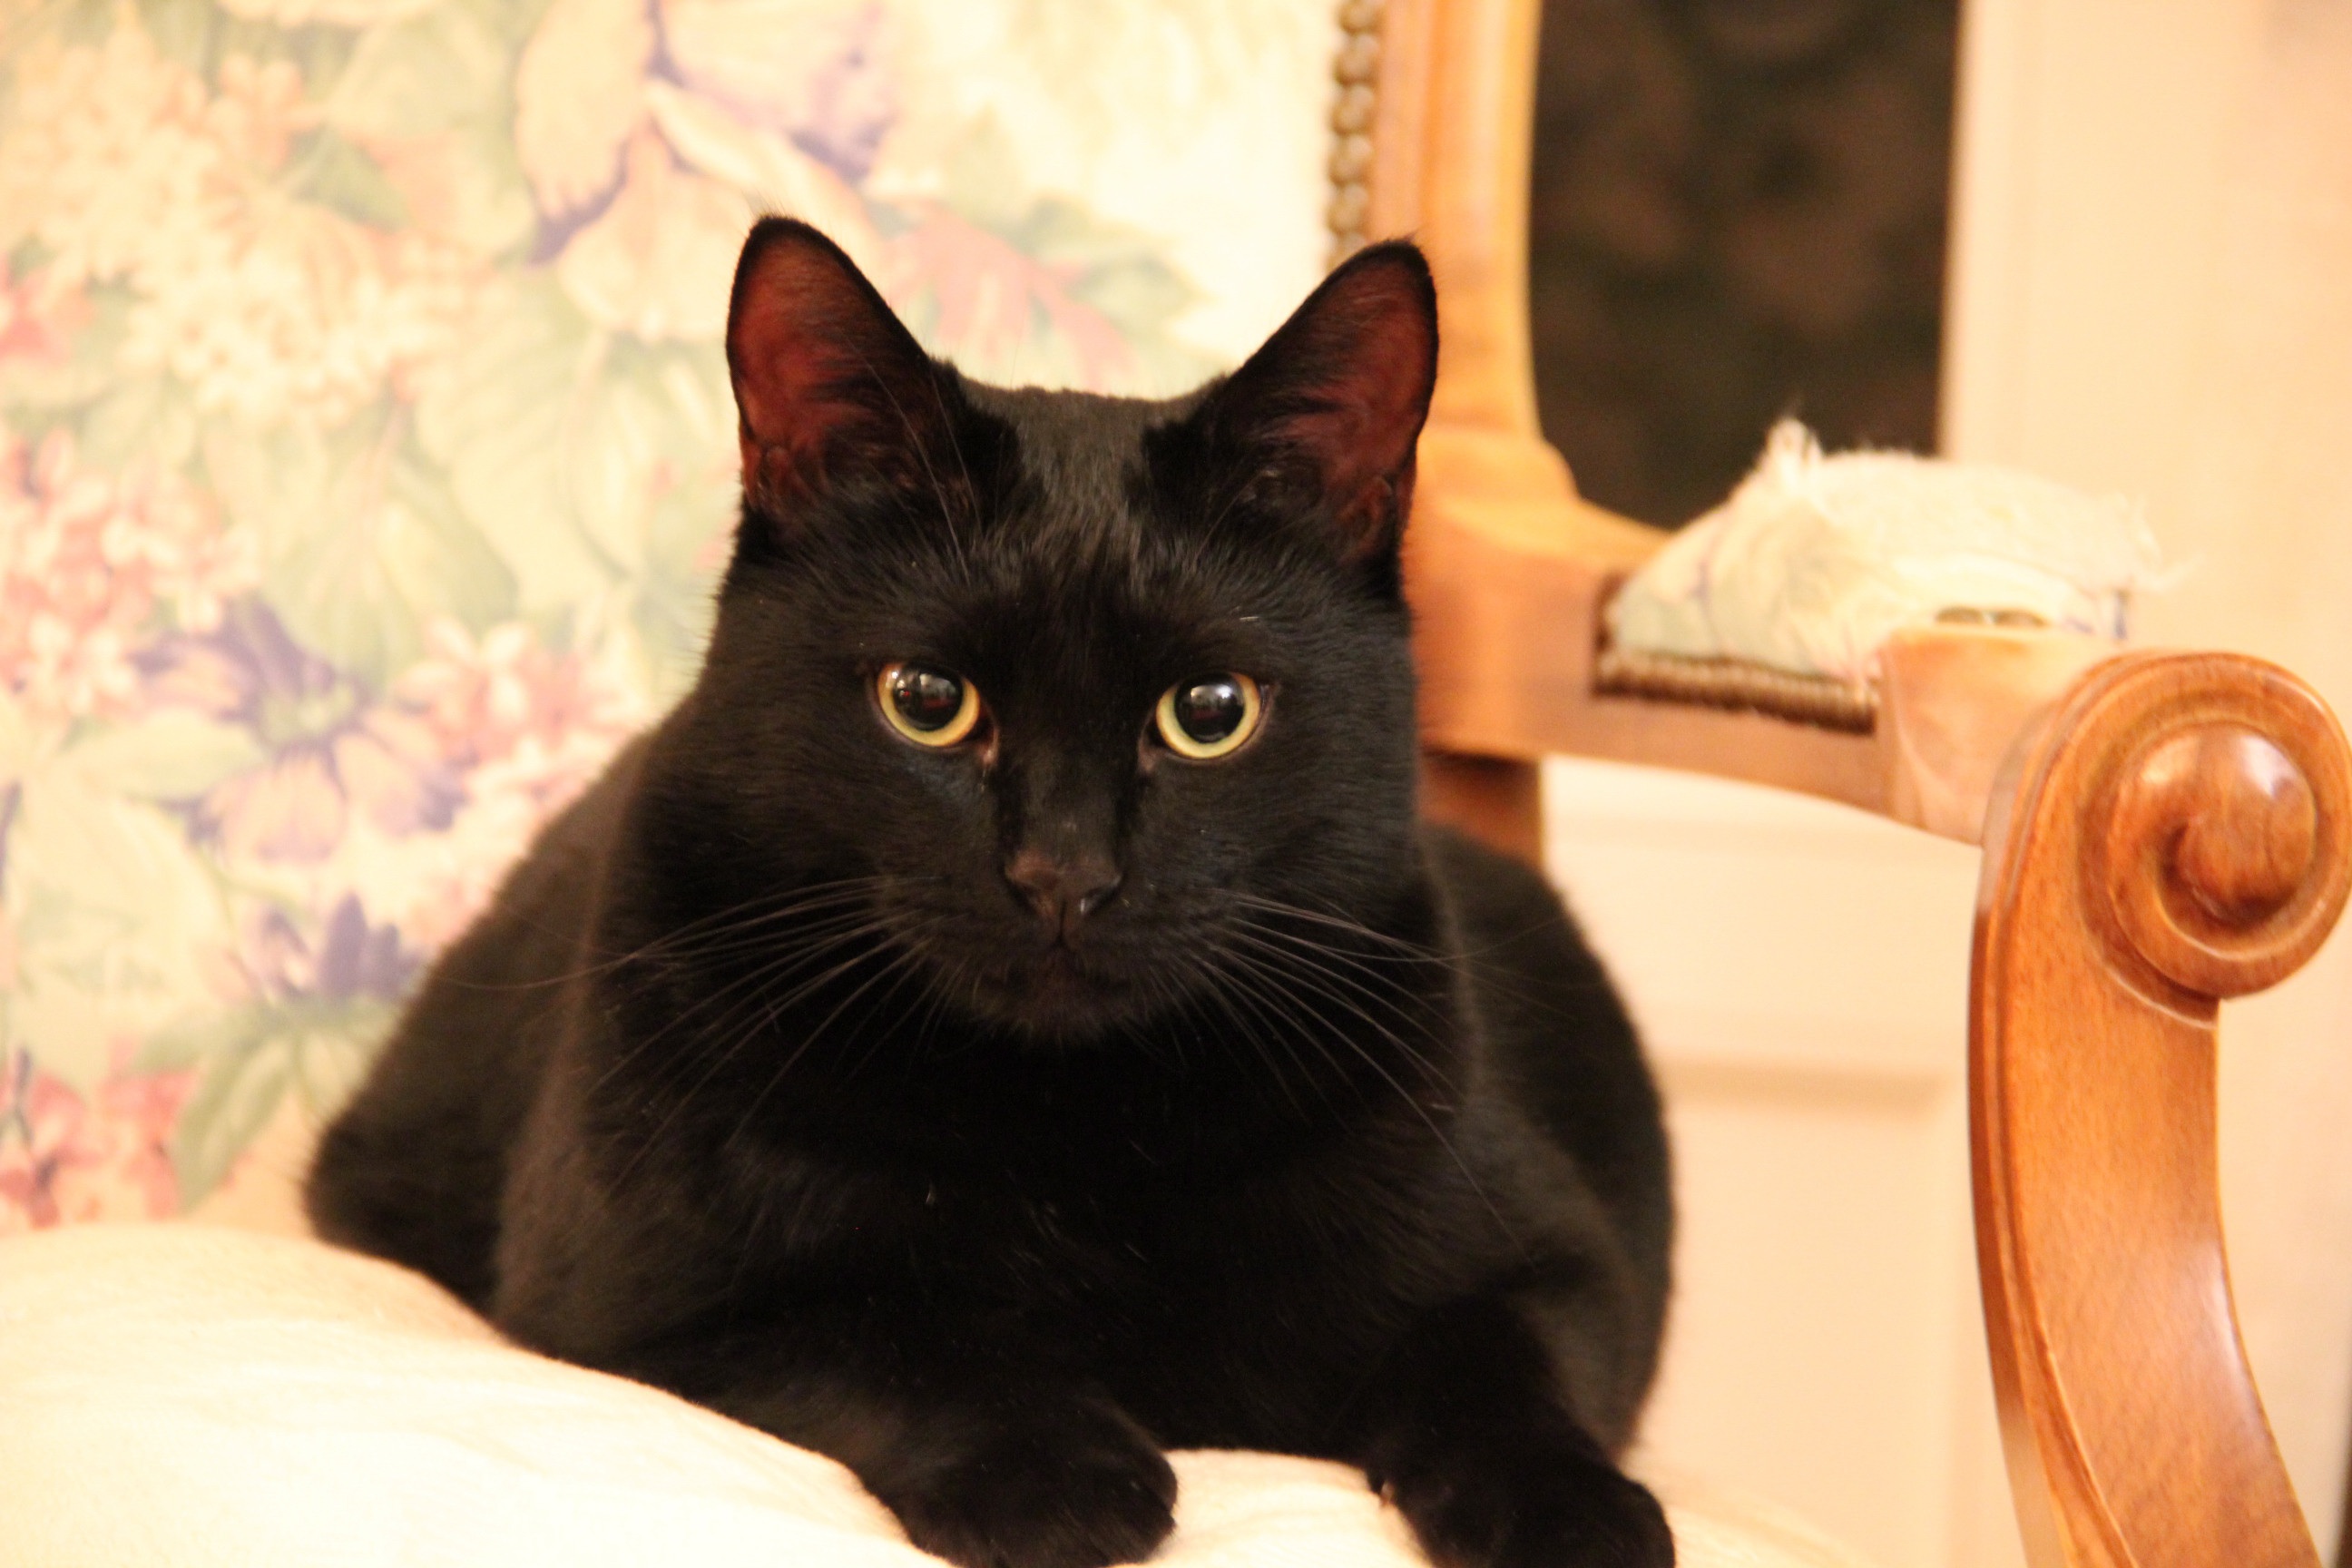
animal, looking, pet, portrait, cat, feline, mammal, black cat, black, eyes, whiskers, vertebrate, domestic, bombay, burmese, european shorthair, small to medium sized cats, cat like mammal, domestic short haired cat